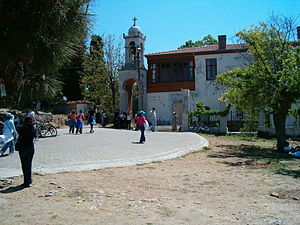
Büyükada
Sankt Georg klosteret
Büyükada er den største af de ni øer som udgør Prinseøerne øst i Marmarahavet, nær ved Istanbul. Det græske navn er Prinkipos.